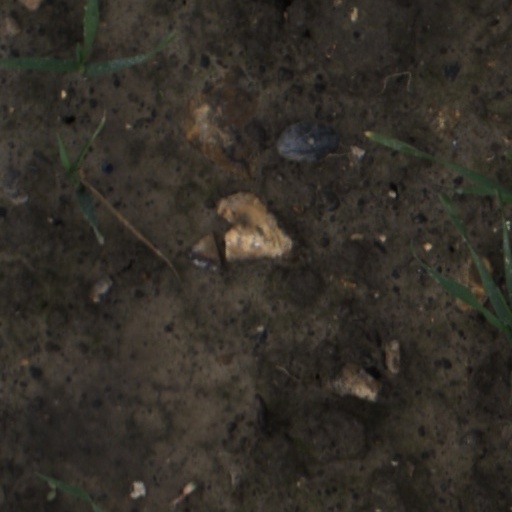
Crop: wheat